Julian Ovenden

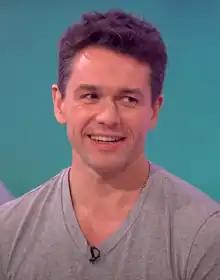
Ovenden in 2016

Julian Mark Ovenden (born 29 November 1976) is an English actor and singer. He has starred on Broadway and West End stages, in television series in both the United Kingdom and United States, in films, and performed internationally as a concert and recording artist.